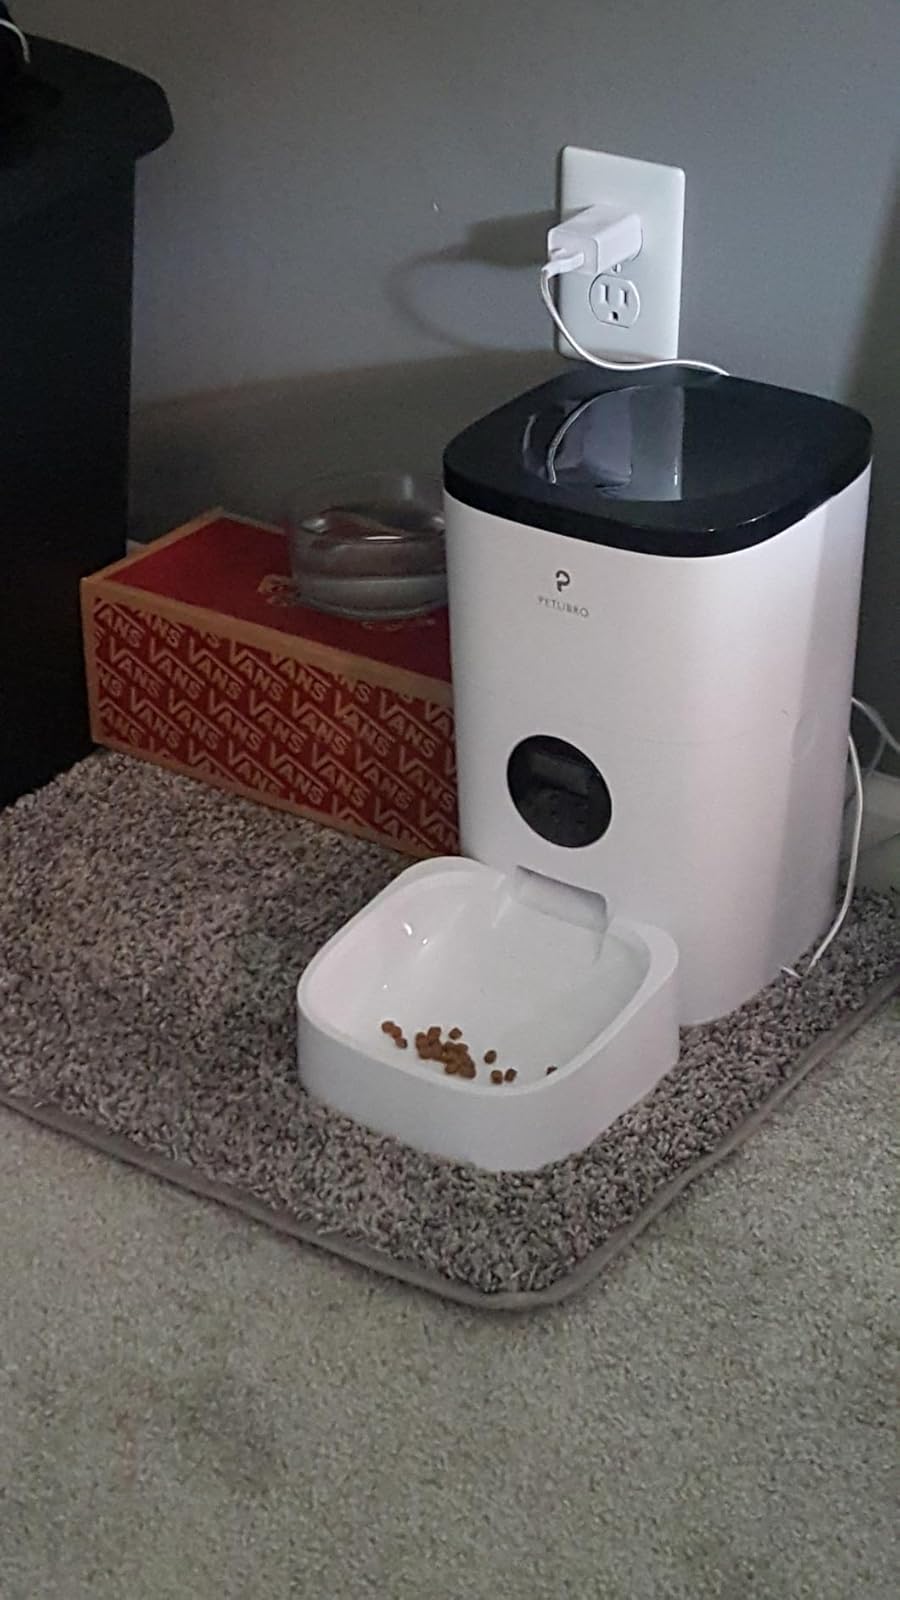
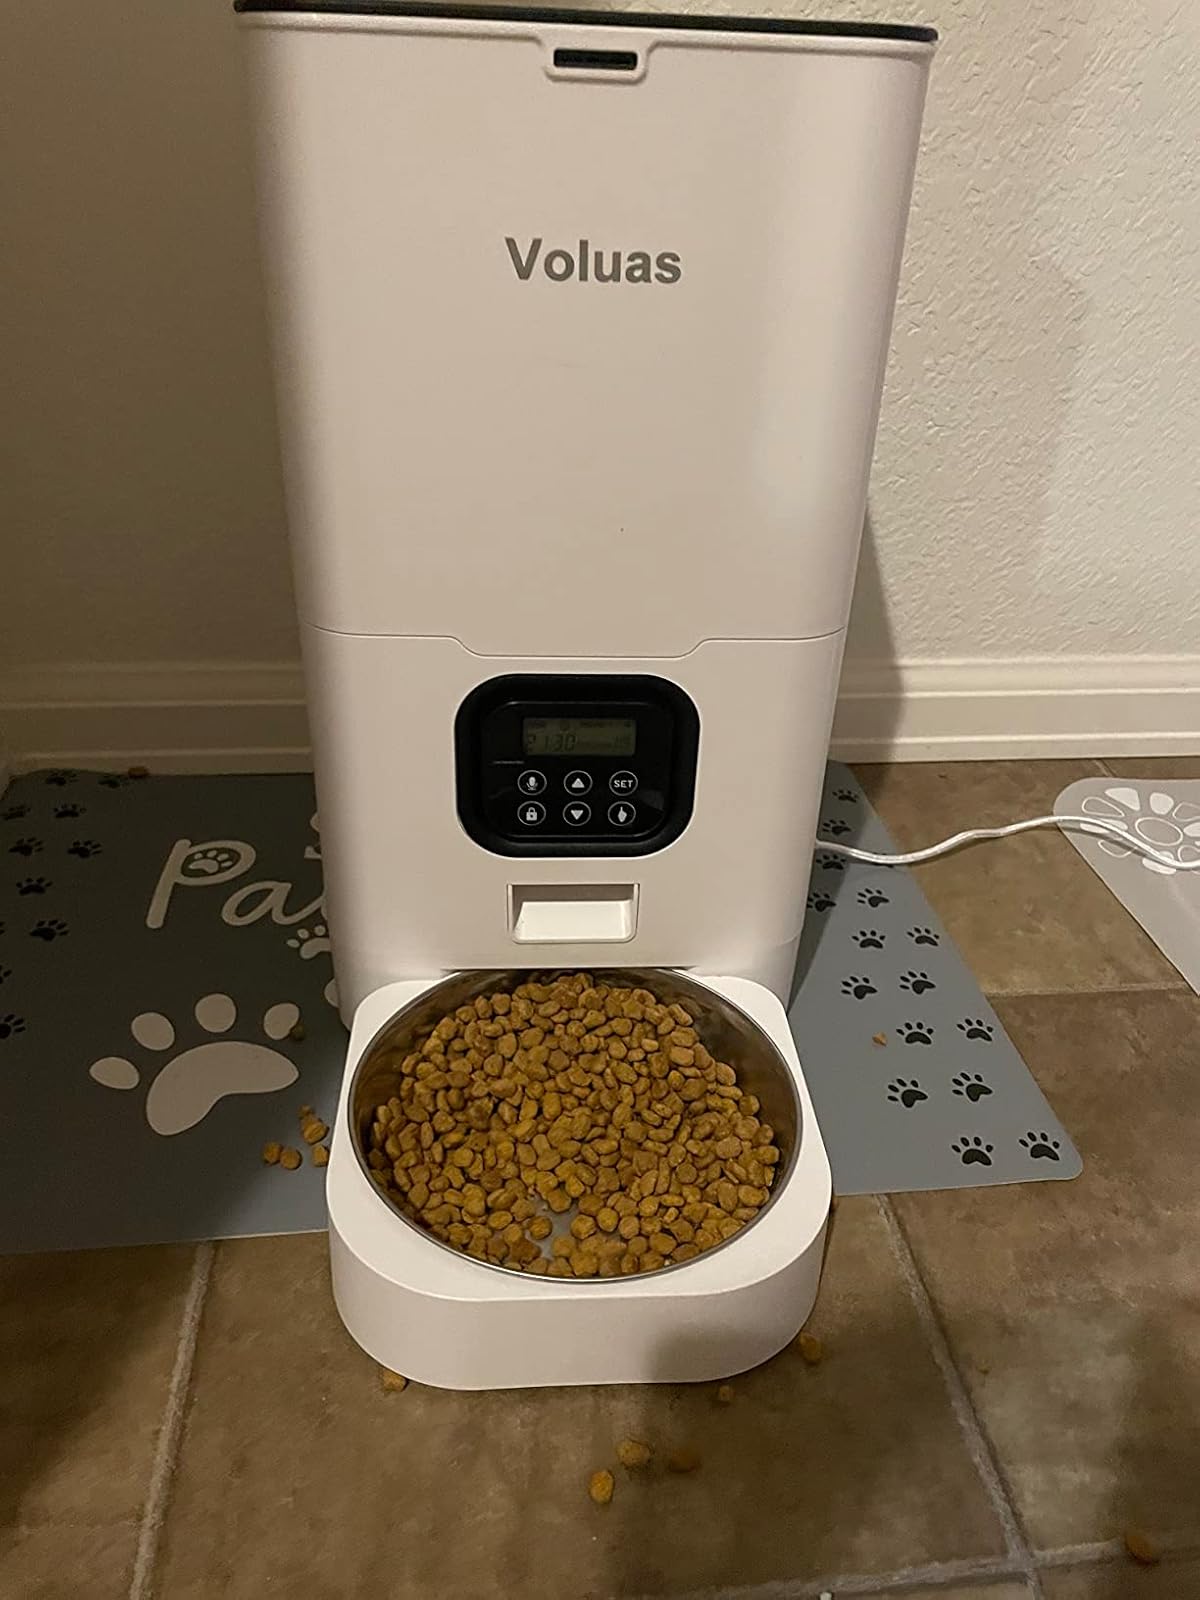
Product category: items_feeder
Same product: no